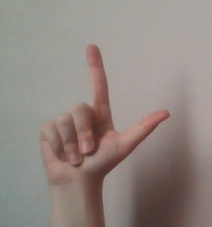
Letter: laam